Paul Chidlaw

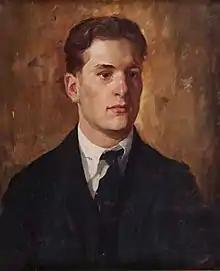
Paul Chidlaw 1922 (painting by Wilbur G. Adam)

Paul Chidlaw (April 5, 1900April 25, 1989) was an American painter and art instructor who spent most of his career in Cincinnati, Ohio.